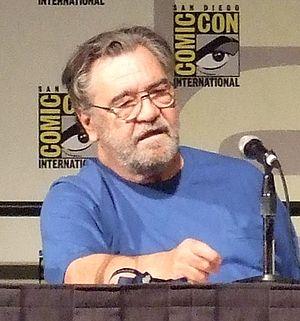
L'âge de bronze des comics est une période de l'histoire de la bande dessinée américaine qui s'étend du début des années 1970 à 1986. Elle vient après l'âge d'or et l'âge d'argent des comics. La fin de cet âge d'argent, et par conséquent le début de l'âge de bronze, n'est pas facilement datable et différents évènements servent à marquer la rupture entre les deux périodes. Toutefois, les différences entre les deux sont assez nombreuses pour que chacune ait son identité propre. L'âge de bronze se caractérise ainsi par l'arrivée d'une nouvelle génération d'auteurs, de nouveaux genres qui remplacent les plus classiques, de nouvelles formes de diffusion et de vente des comics, l'apparition de nouveaux formats et la meilleure reconnaissance du travail des artistes.
Galadriel est un personnage de fiction du légendaire créé par l’écrivain britannique J. R. R. Tolkien en 1954 et qui apparaît dans ses romans Le Silmarillion et Le Seigneur des anneaux. C’est une Elfe de la lignée royale des Ñoldor, fille de Finarfin et sœur de Finrod Felagund.